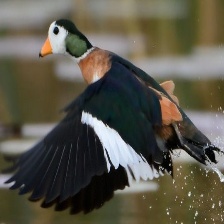
Species: AFRICAN PYGMY GOOSE
Scientific name: NETTAPUS AURITUS
ImageNet parent category: goose